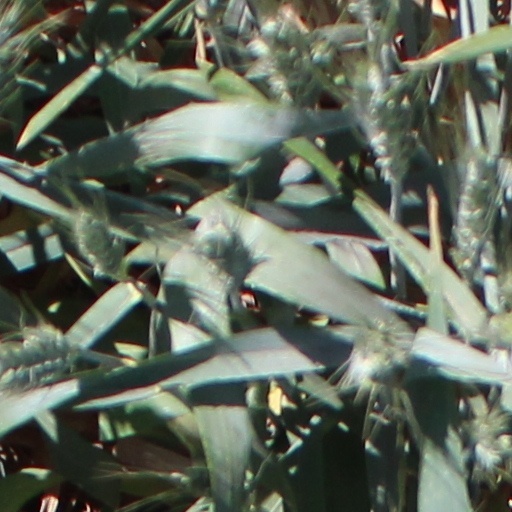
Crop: wheat